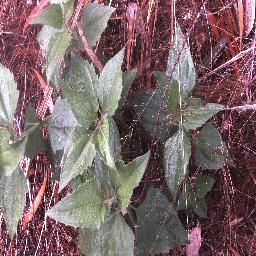
Label: siam_weed